Emma of Normandy

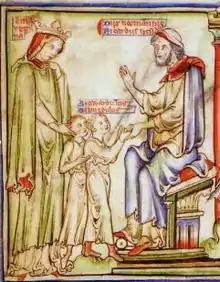
Queen Emma and her sons being received by Duke Richard II of Normandy (Cambridge University Library)

In 1036, Alfred Aetheling and Edward the Confessor, Emma's sons by Æthelred, returned to England from their exile in Normandy in order to visit their mother. During their time in England they were supposed to be protected by Harthacnut. However, Harthacnut was involved with his kingdom in Denmark. Alfred was captured and blinded by holding a hot iron poker to his eyes. He later died from his wounds.